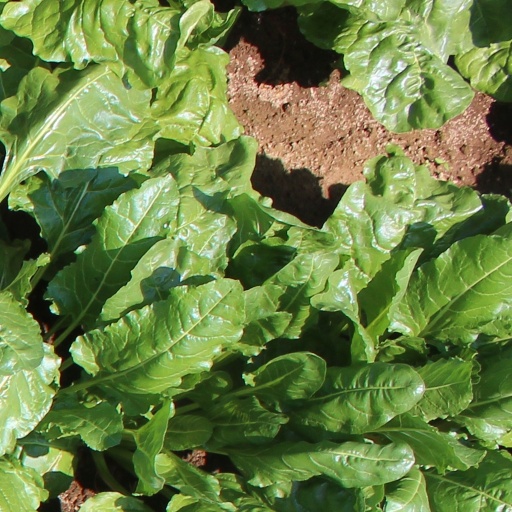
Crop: sugar beet